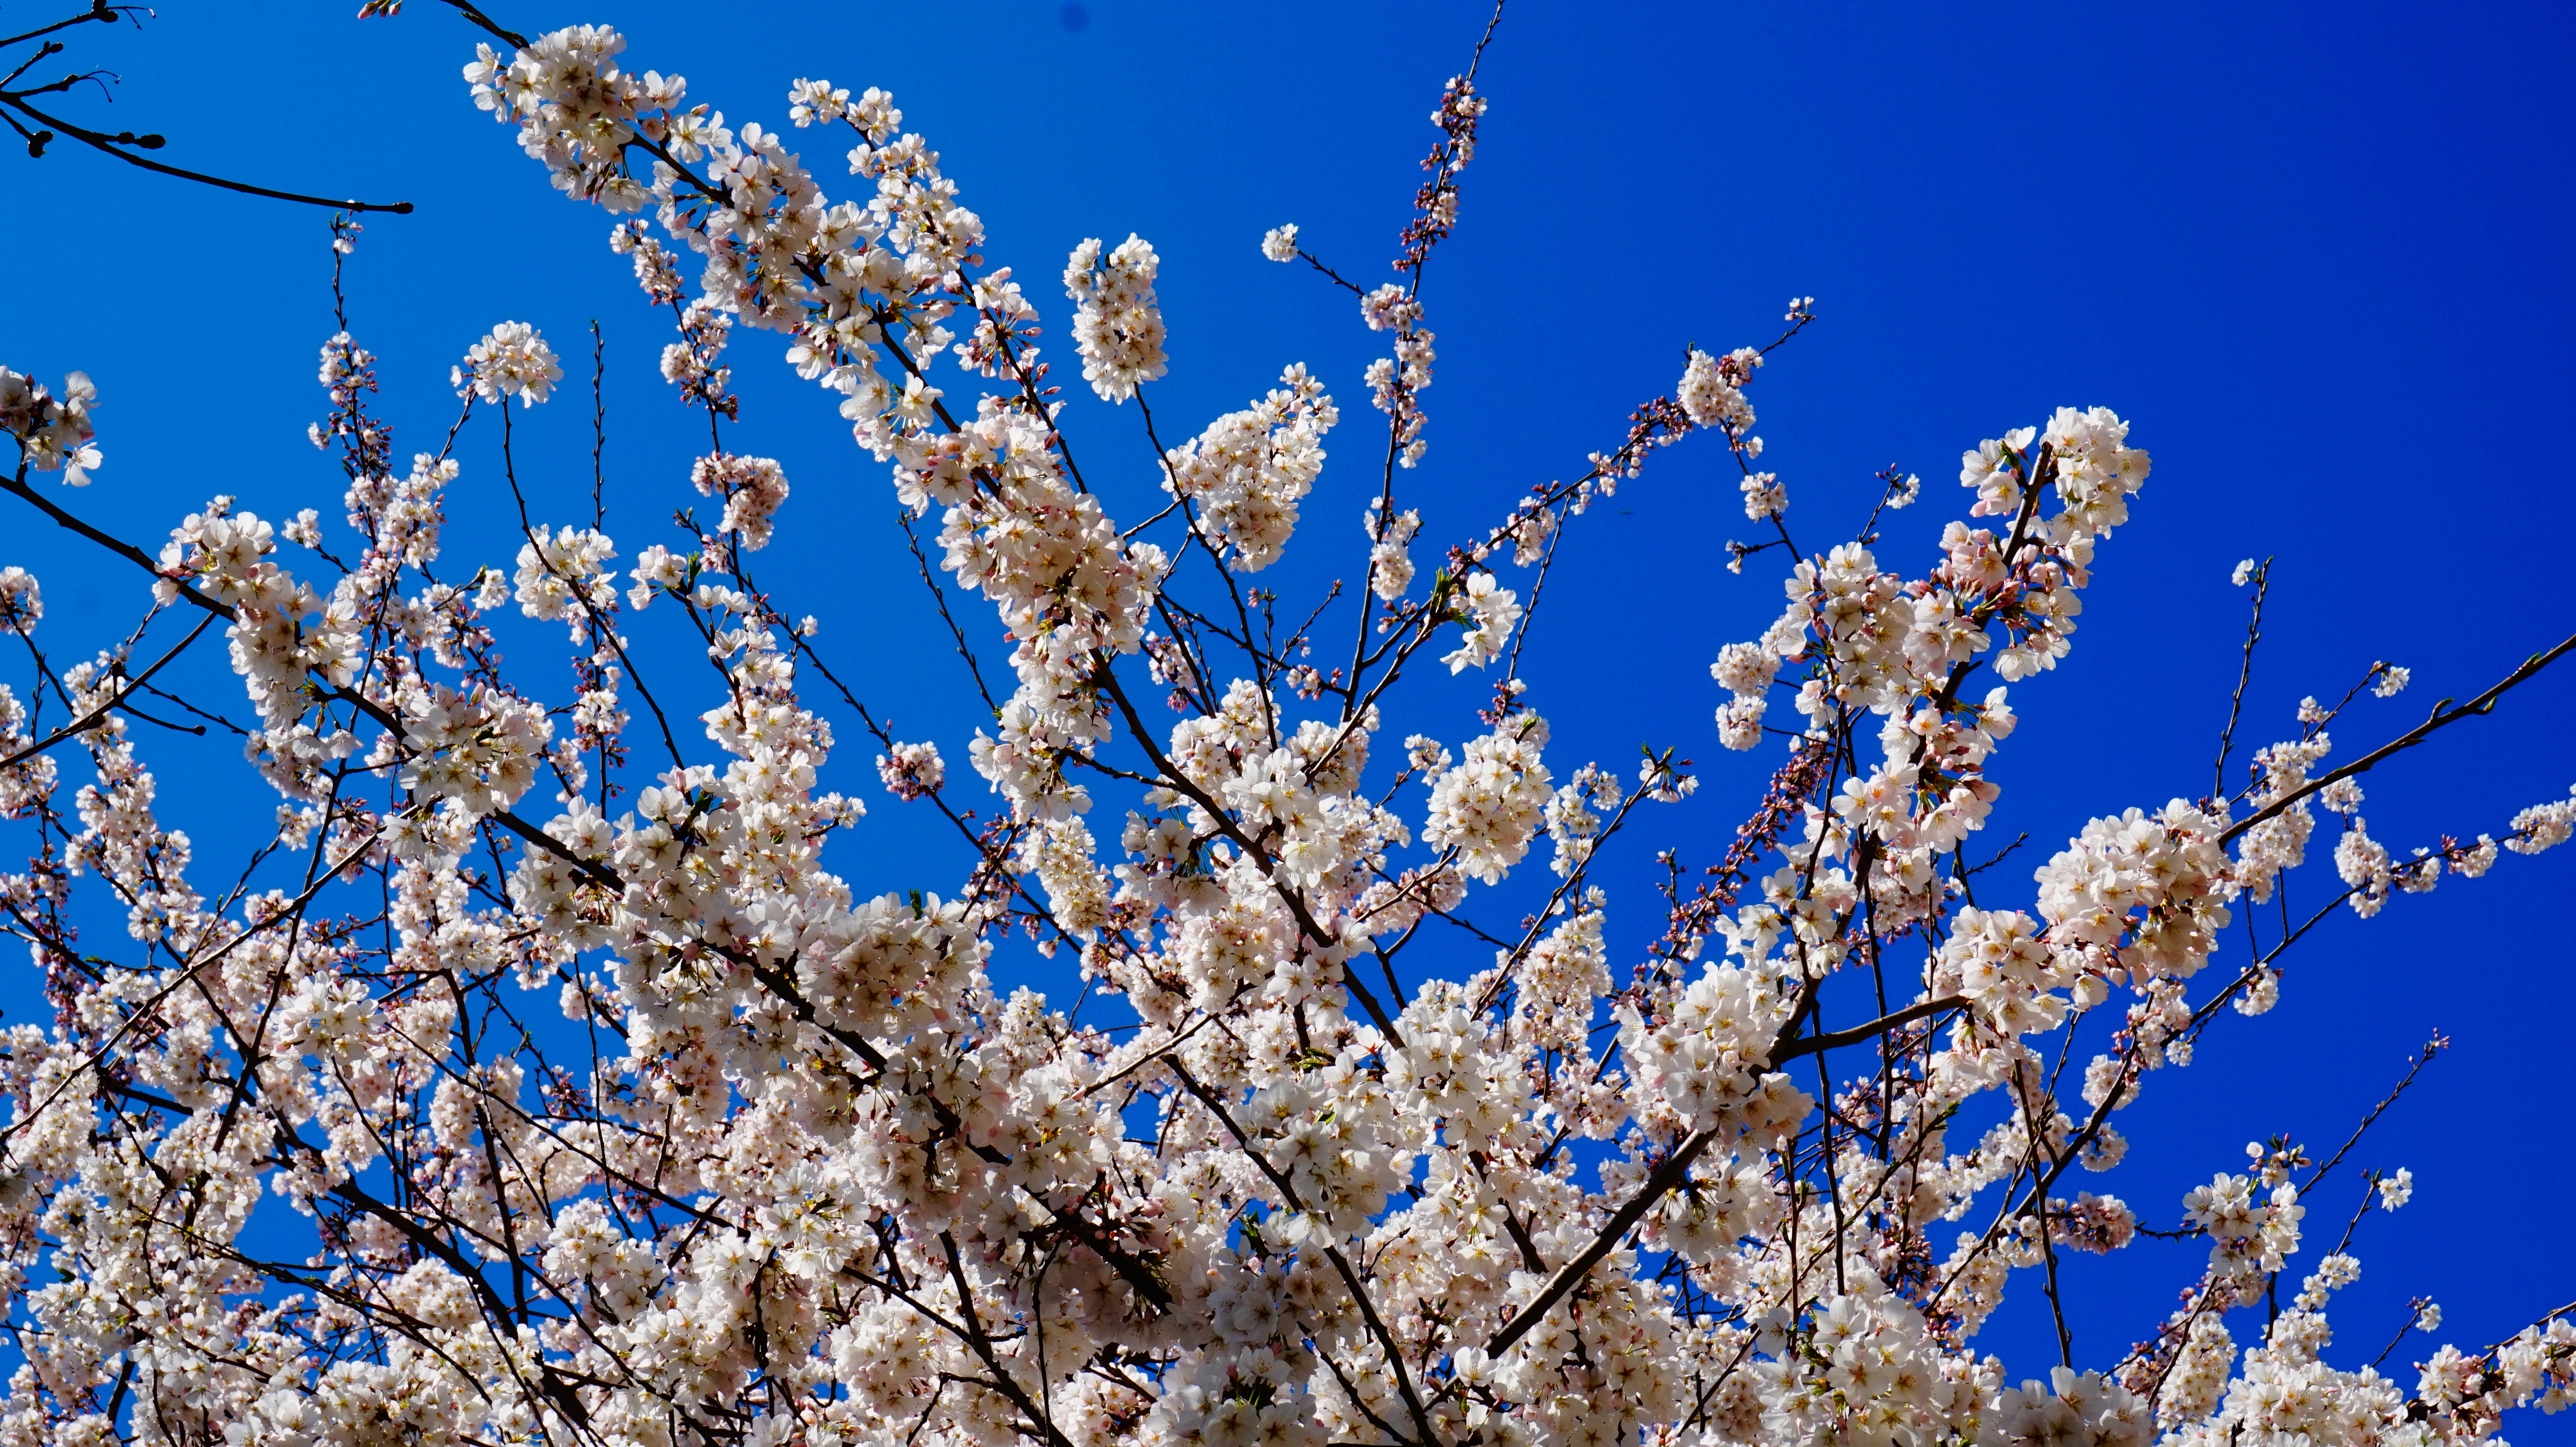
branch, blossom, winter, plant, sky, flower, frost, spring, produce, flora, flowering plant